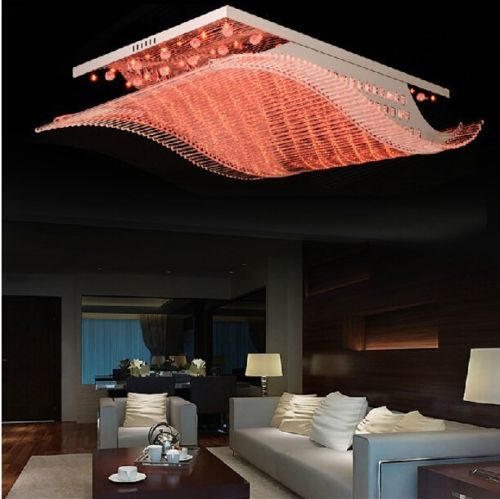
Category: lamp